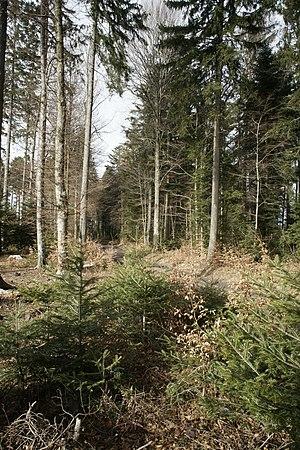
Bois Faucan dans la forêt du Jorat près de Corcelles-le-Jorat.
Le Jorat est une région naturelle, s'étendant sur une zone montagneuse et boisée, située au nord-est de Lausanne, dans le canton de Vaud, en Suisse.